Googly eyes

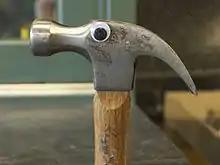
One googly eye attached to the side of the metal piece of a hammer

The plastic shells come in a variety of sizes ranging from diameters of to over . The inner disks come in a variety of colors including pink, blue, yellow, red and green. Googly eyes are used for a variety of arts and crafts projects including pipe cleaner animals, sock puppets, pranks, and other creations. Googly eyes may also be attached to inanimate objects in order to give the objects a "silly" or "cute" appearance. This use often personifies the objects for a humorous effect, or to make an object less threatening and more appealing.